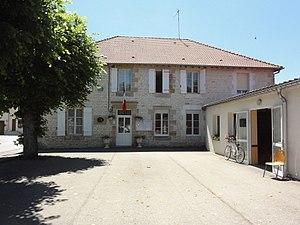
Saucourt, mairie annexe
Doulaincourt-Saucourt est une commune française située dans le département de la Haute-Marne, en région Grand Est. La commune est formé en 1972 par la fusion des communes de Doulaincourt, devenue chef-lieu de la commune, et de Saucourt-sur-Rognon, devenue commune associée. En 2010, la commune de Doulaincourt-Saucourt a pris le statut de commune nouvelle, Doulaincourt et Saucourt devenant des communes déléguées.
Saucourt-sur-Rognon est une ancienne commune française du département de la Haute-Marne en région Grand Est. Elle est associée à Doulaincourt en 1972, formant ainsi la nouvelle commune de Doulaincourt-Saucourt.